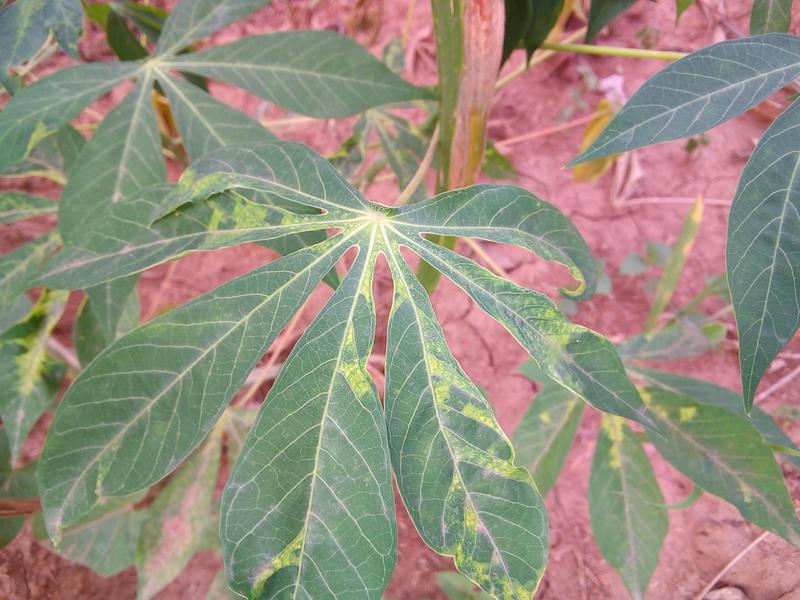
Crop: cassava
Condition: mosaic_disease